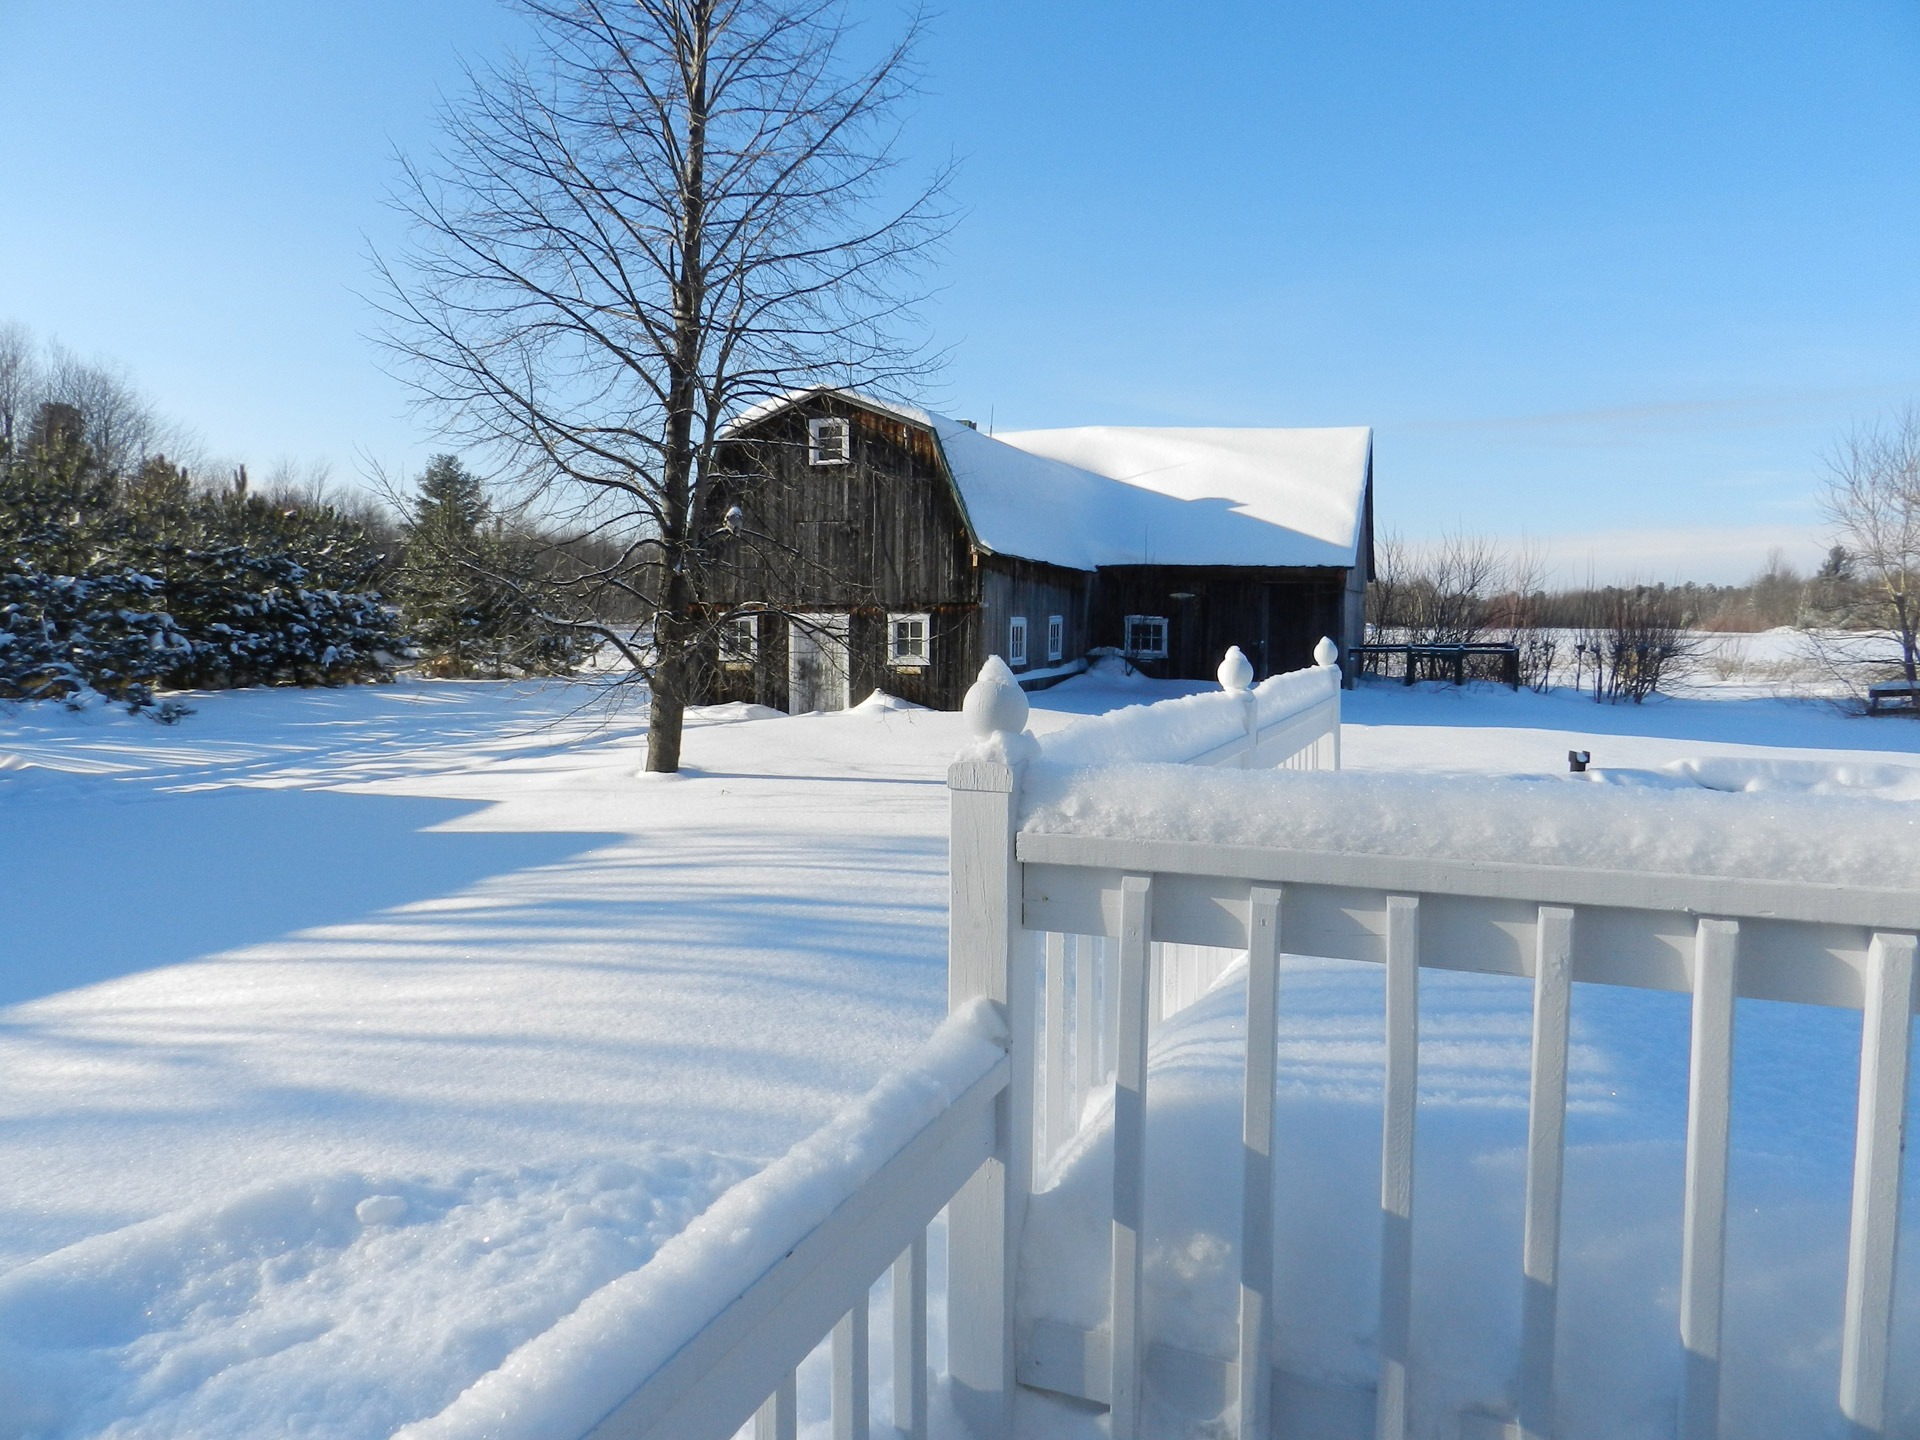
landscape, snow, winter, countryside, barn, ice, weather, season, freezing